Pelican Island National Wildlife Refuge

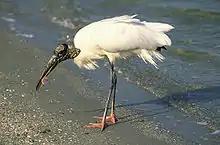
Wood stork ("Mycteria americana") feeding

Pelican Island National Wildlife Refuge holds hundreds of species of animals including birds, fish, plants, and mammals. The wetlands of Pelican Island are a major ecological system supporting the huge biological diversity. Fifteen federally listed threatened and endangered species live in Pelican Island NWR and around Indian River Lagoon. Of the endangered species, West Indian manatees and sea turtles occupy parts of the lagoon. Around the lagoon in the refuge are two wood stork refuges. These birds along with other wading birds that nest on the island thrive on the tremendous fish population. Pelican Island is home to many nesting birds including brown pelicans, great egrets, snowy egrets, reddish egrets, great blue heron, little blue heron, tricolored heron, black-crowned night heron, American white ibis, glossy ibis, double-crested cormorant, anhinga, and American oystercatcher.